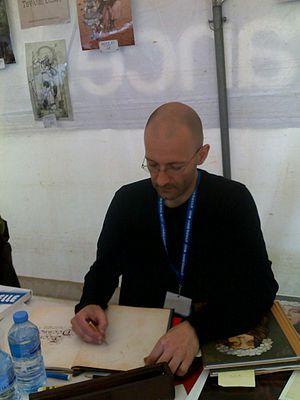
Le dessinateur français Erlé Ferronnière à Comper en juillet 2011
L'illustration de fantasy et de féerie en France est désormais très populaire, mais restée longtemps ignorée, contrairement aux États-Unis. Les illustrateurs les plus connus sont Olivier Ledroit et Didier Graffet. Depuis les années 2000, plusieurs illustrateurs français se sont spécialisés dans la féerie, mais aussi dans le domaine des mythes et des légendes, notamment grâce à l'ouverture de maisons d'édition, de collections et de galeries spécialisées, telles Au Bord des Continents et les Daniel Maghen, qui possèdent à la fois une galerie et une maison d'édition, proposant notamment des œuvres de Jean-Baptiste Monge.
Erlé Ferronnière, né le 5 mars 1971 à Nantes, est un peintre et illustrateur français de fantasy et de féerie.
Le lutin est une créature humanoïde nocturne de petite taille, issue au sens strict du folklore et des croyances populaires de certaines régions françaises comme le Berry, la Normandie et la Picardie. Les Ardennes et la Wallonie connaissent un génie domestique très proche sous le nom de nuton. En Bretagne, les korrigans sont assimilés à des lutins, tandis que dans les Alpes, le nom de servan est employé. Probablement inspiré des divinités du foyer et de « petits dieux » païens tels que les sylvains, les satyres et les Pénates, son nom dérive de l'influence linguistique du dieu romain Neptune ou du celte Nuada, tous deux liés à l'eau. L'influence des croyances envers les revenants peut expliquer une partie de ses caractéristiques. Dès le Moyen Âge, il apparaît dans les récits et les chroniques déjà doté de particularités qui restent connues à notre époque. Les paysans se transmettent des siècles durant les rites visant à s'attirer ses bonnes grâces, ou au contraire à le chasser.